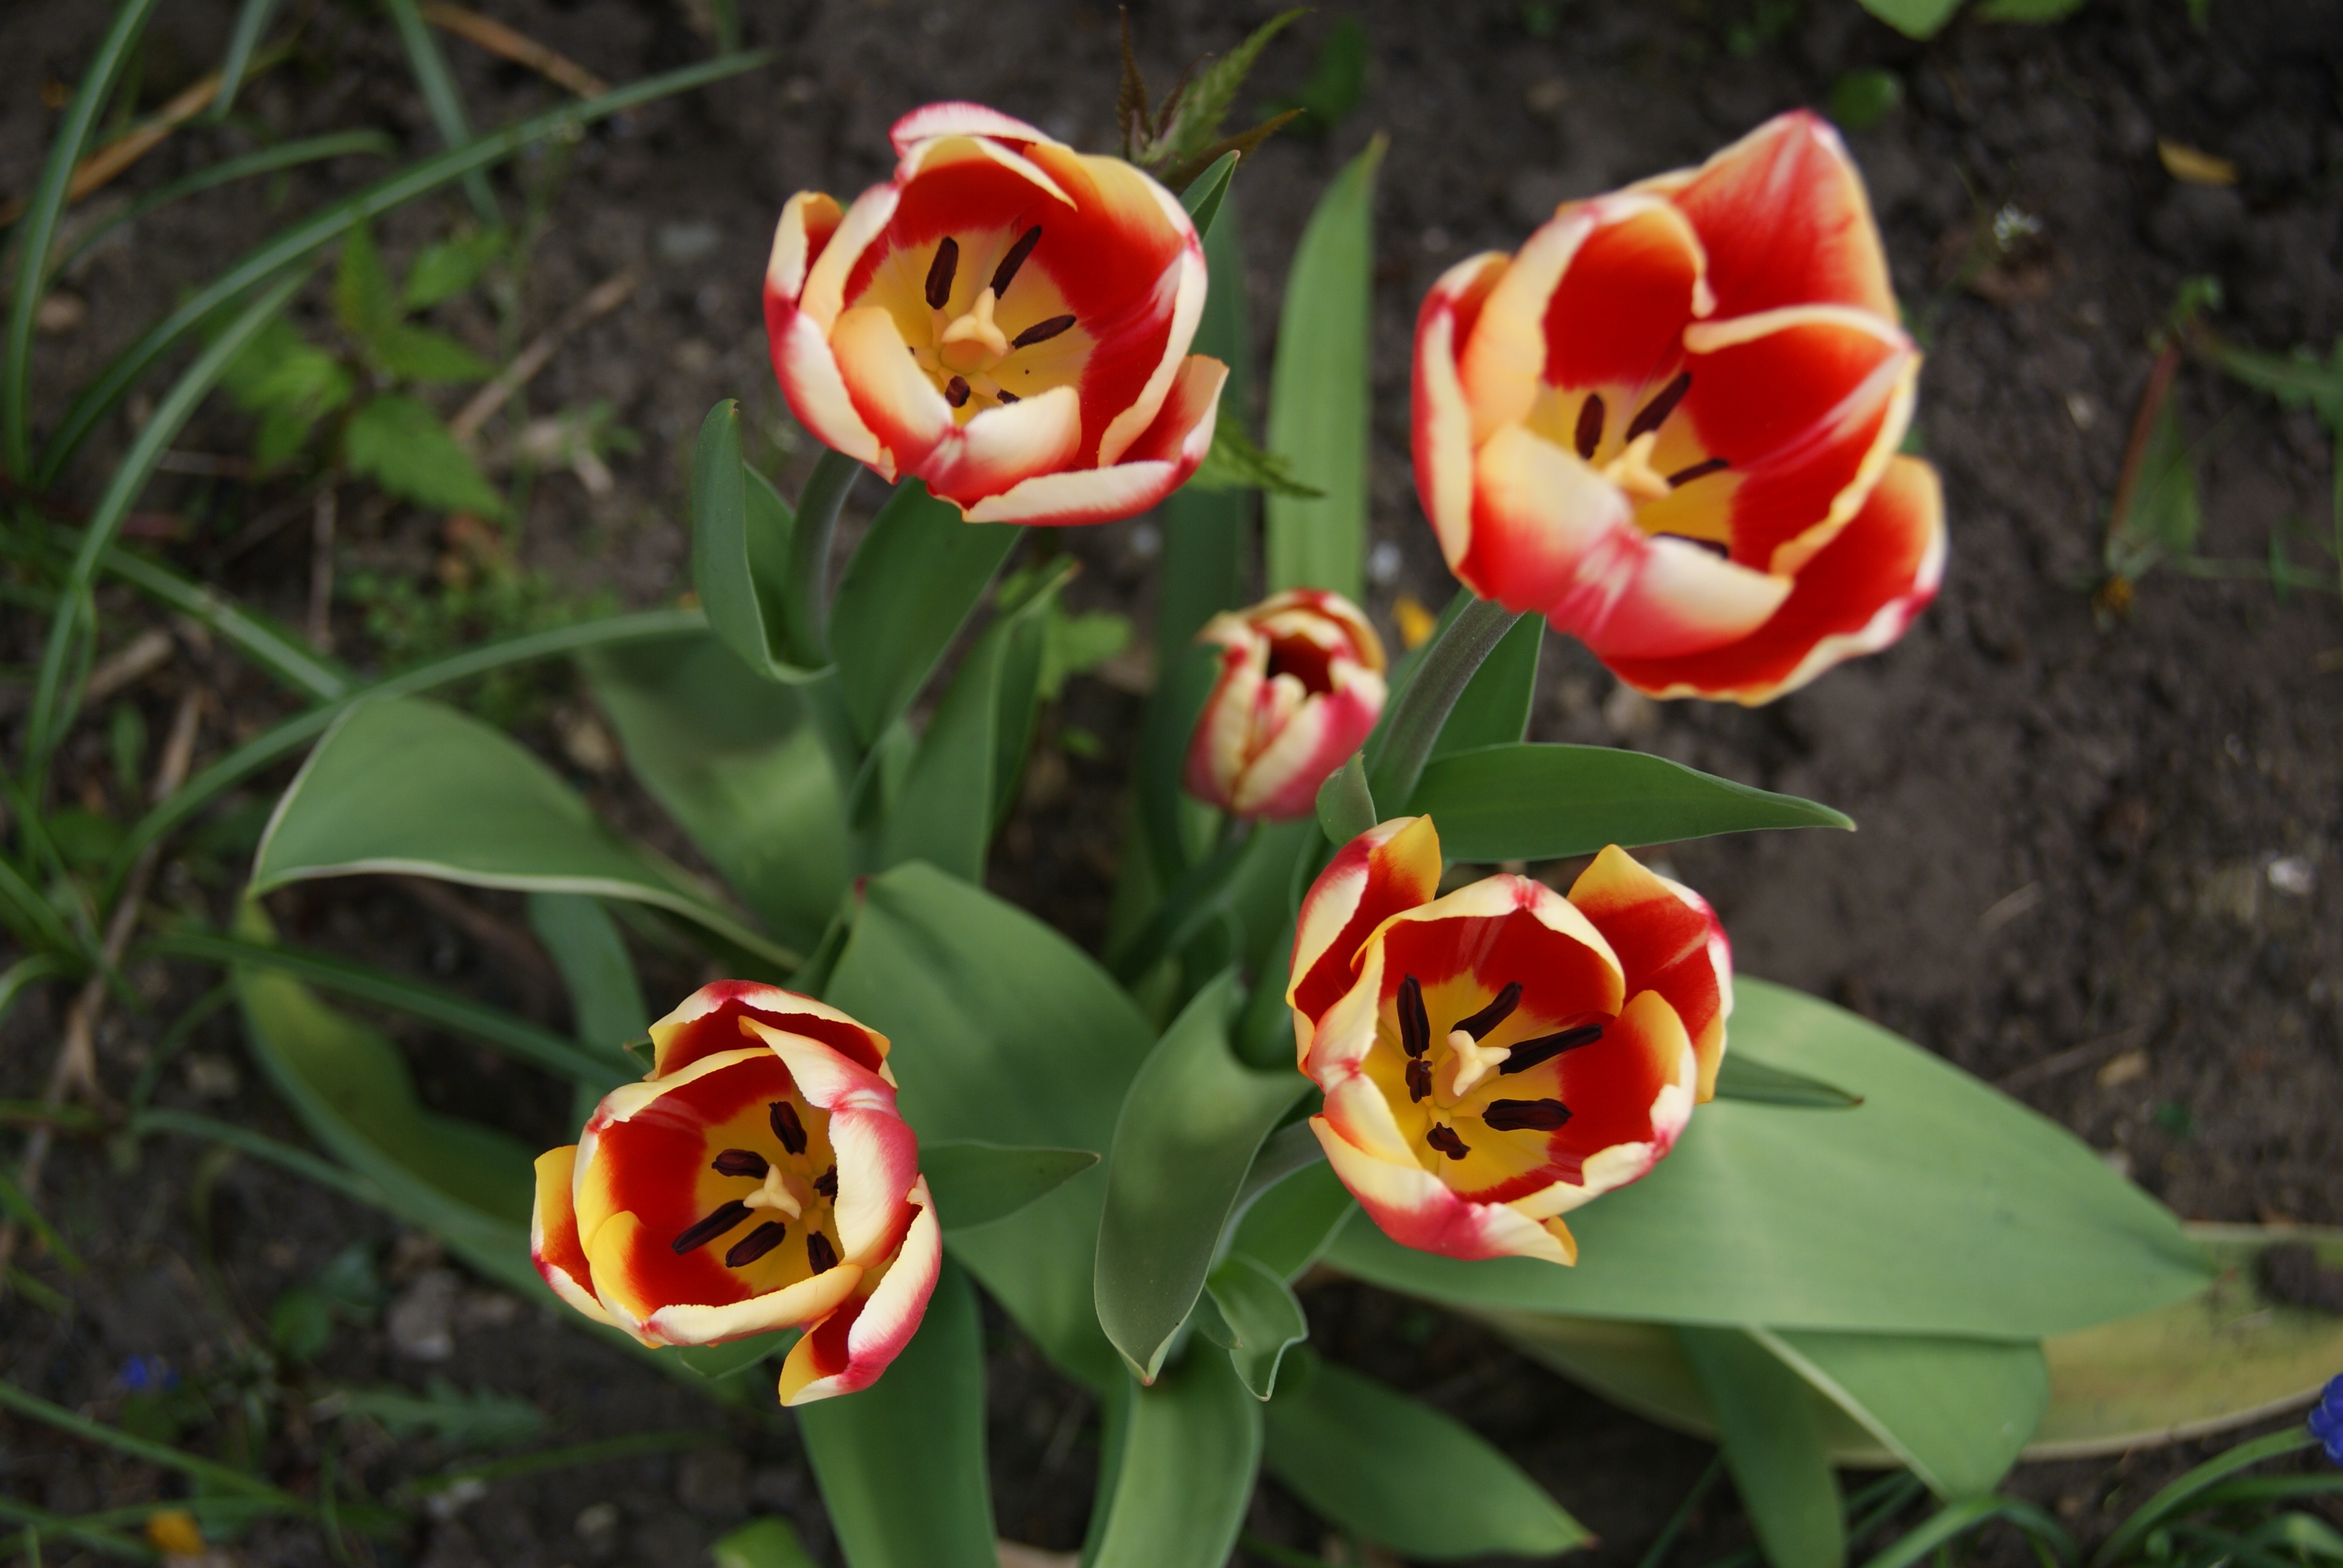
nature, plant, flower, petal, tulip, red, botany, flora, flowers, flowering plant, lily family, plant stem, land plant